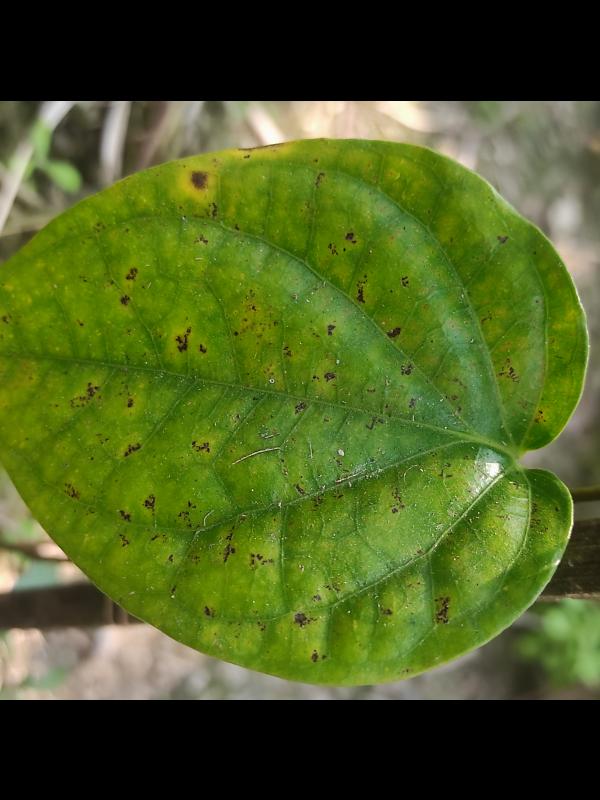
Label: Fungal_Brown_Spot_Disease